Eleanor Evans

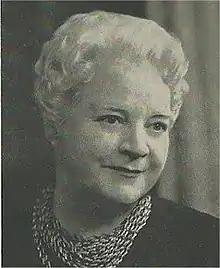
Eleanor Evans in about 1950

Eleanor Evans (1893 – 20 December 1969) was a Welsh actress, singer and stage director. She performed in the Gilbert and Sullivan operas for over a span of more than 20 years with the D'Oyly Carte Opera Company. In 1949, she was appointed as the company's Stage Director and Director of Productions, continuing in those positions until 1953, but she proved to be unpopular with actors whom she directed because of her inflexibility and strict devotion to the traditional staging and comic business that had been used by the company for decades.